Australian immigration detention facilities

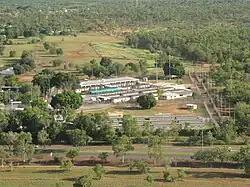
Northern IDC, Darwin, 2010

Immigration detention centres detain people who have overstayed their visa, breached their visa conditions and had their visa cancelled or have been refused entry at Australia's entry ports. This includes irregular maritime arrivals claiming asylum without passports, identity papers or valid entry visas. Under the Migration Act 1958, people arriving in this manner are classed as unlawful non-citizens and are currently subject to mandatory detention. However, in 1954 the Australian government ratified the United Nations Convention Relating to the Status of Refugees. Under Article 31 of the convention, the Australian government is legally obligated to grant anyone fleeing persecution and seeking asylum the right to enter the country by whatever means possible. Furthermore, the Article states that signatory countries are not to impose penalties on or indefinitely restrict the freedom of movement of those seeking asylum.